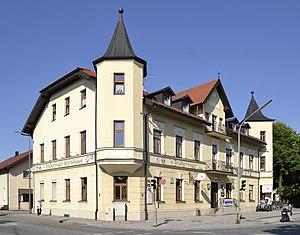
Taverne Göttler, maintenant taverne Truderinger Wirtshaus.
Trudering et Riem, situés dans latheo banlieue de Munich, forment ensemble, depuis la réorganisation de 1992, le secteur de Trudering-Riem, district portant le numéro 15.